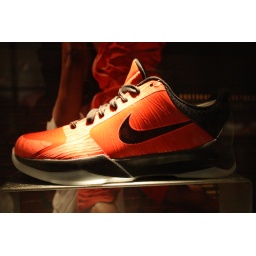
dont really like kobe but his shoe looked nice in the glass case...